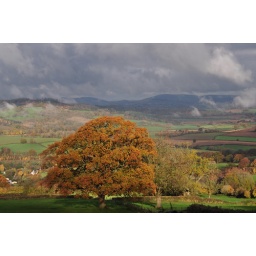
On the way home this morning the clouds were scudding across the hills and fields and the sun was shining brightly in the valley.